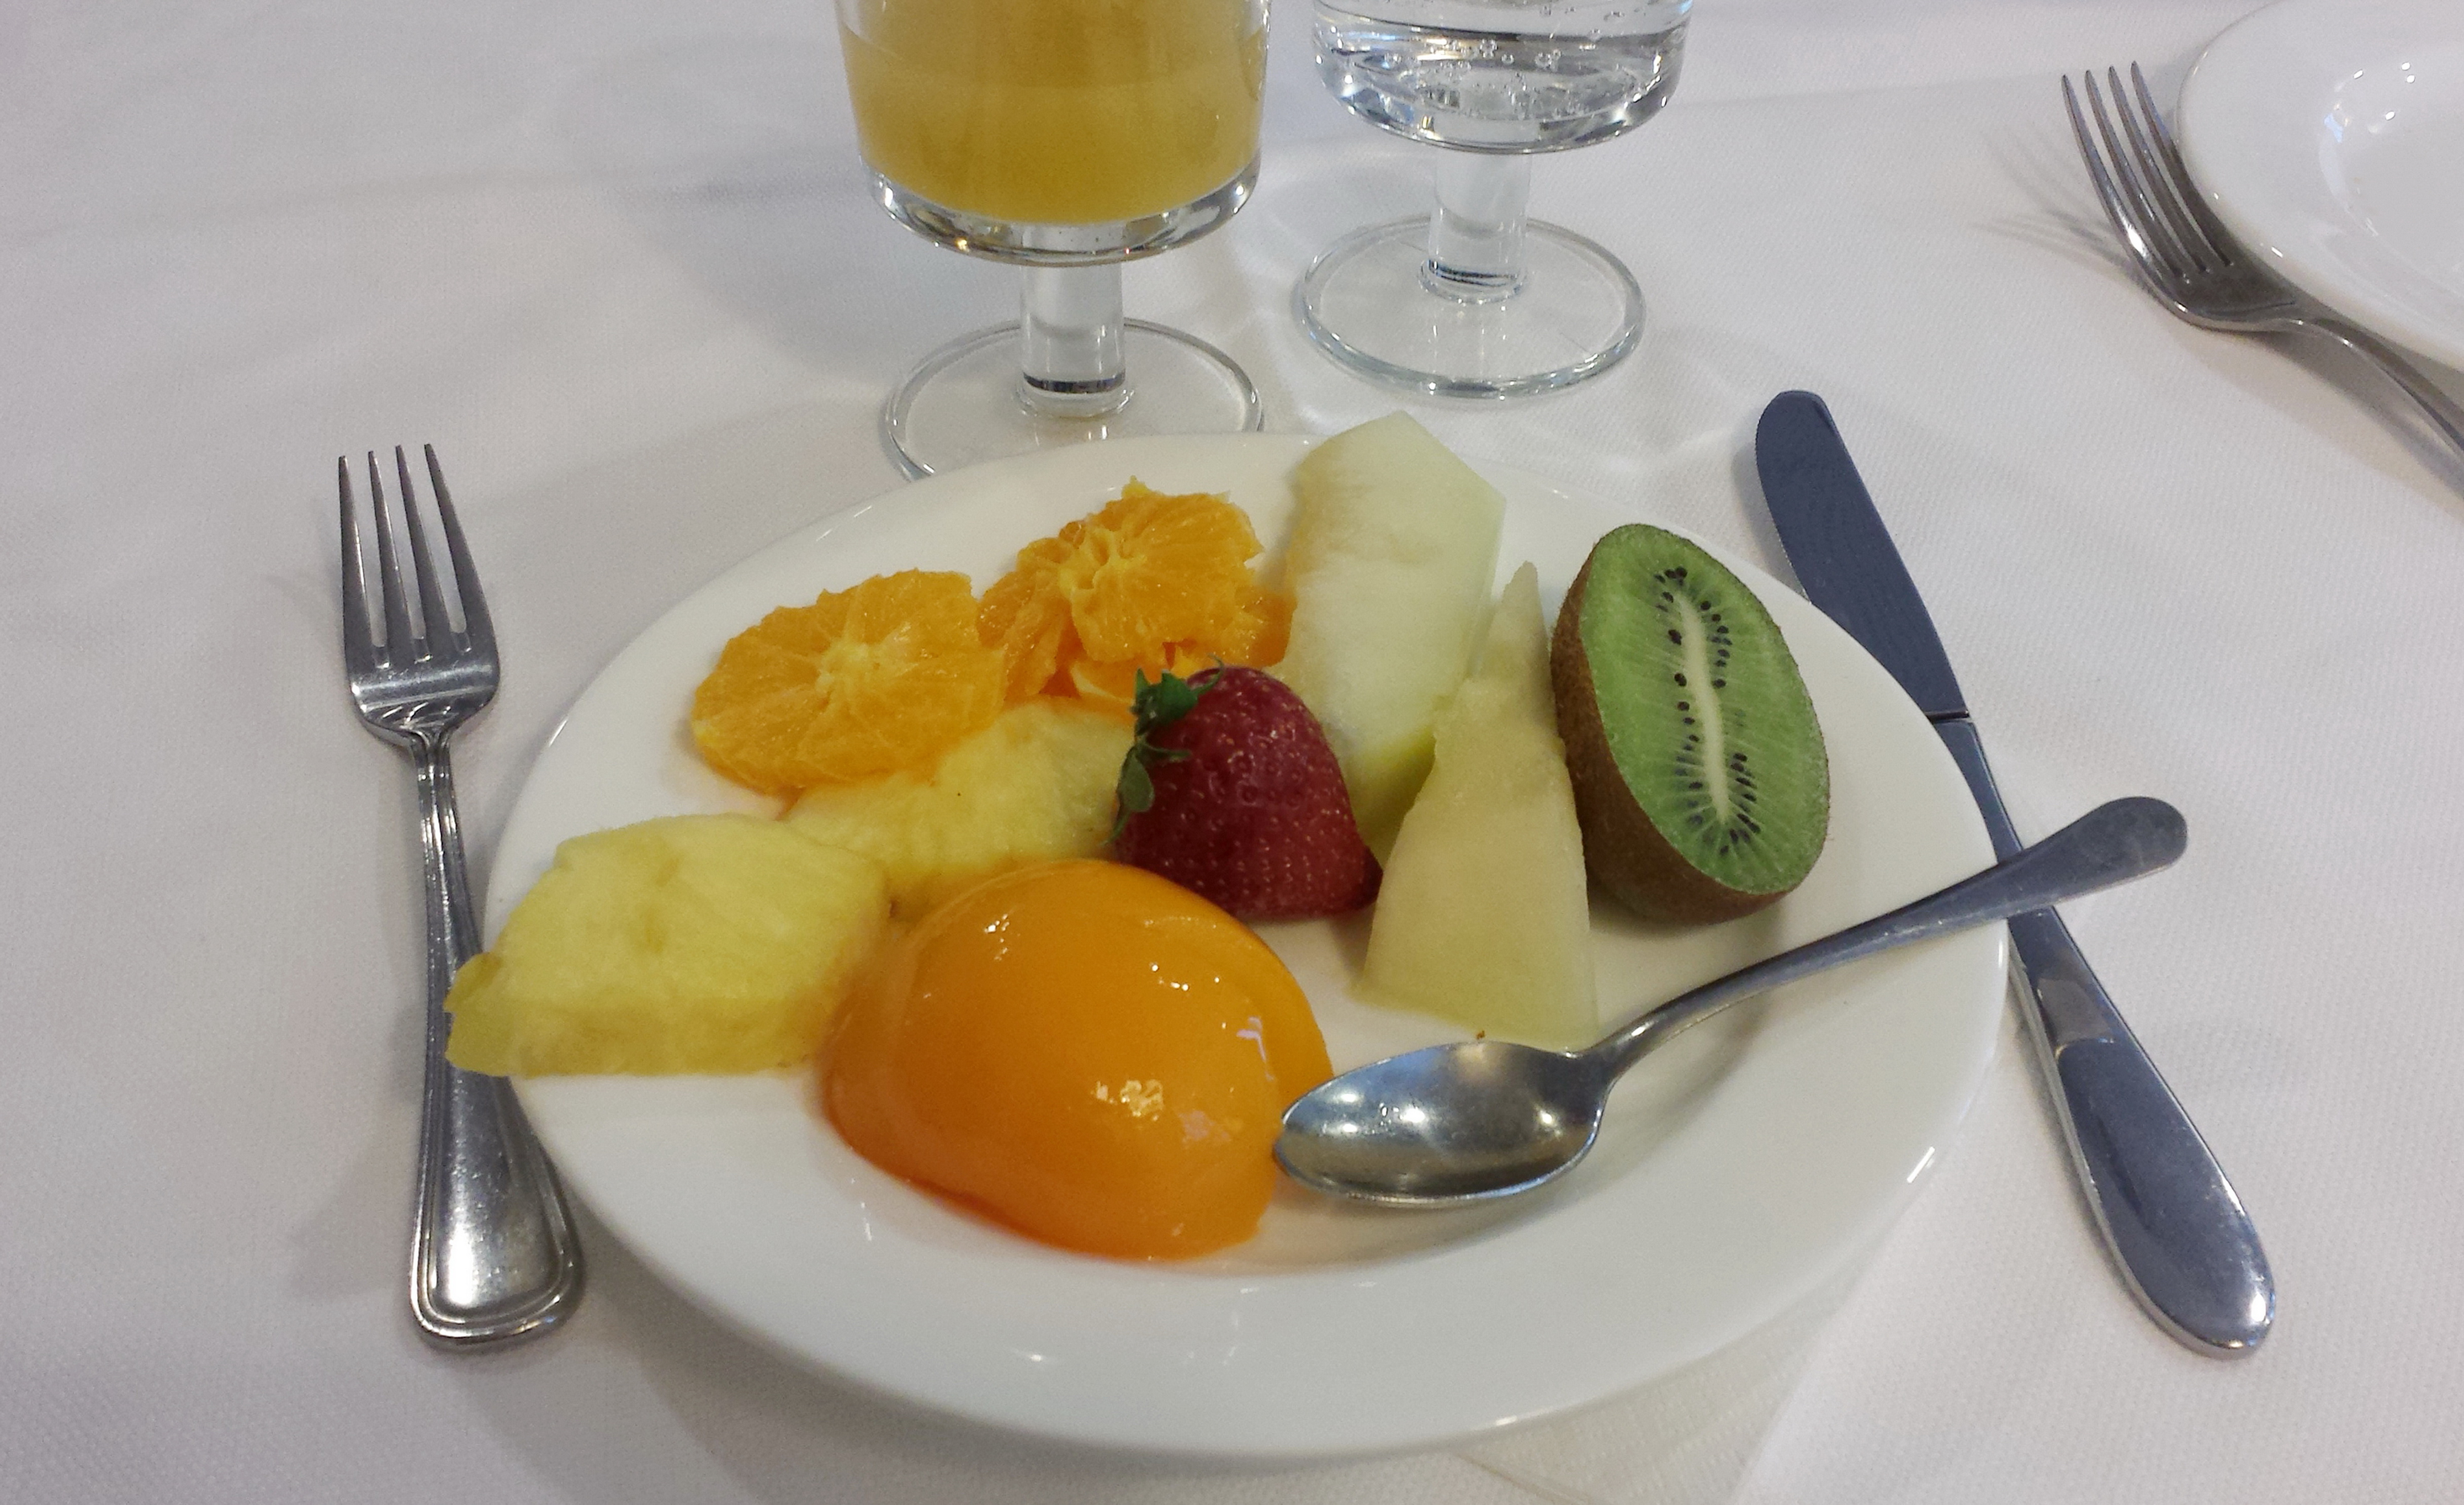
fruits, dinner, kiwi, peach, ananas, restaurant, dessert, food, breakfast, meal, tableware, dish, cuisine, brunch